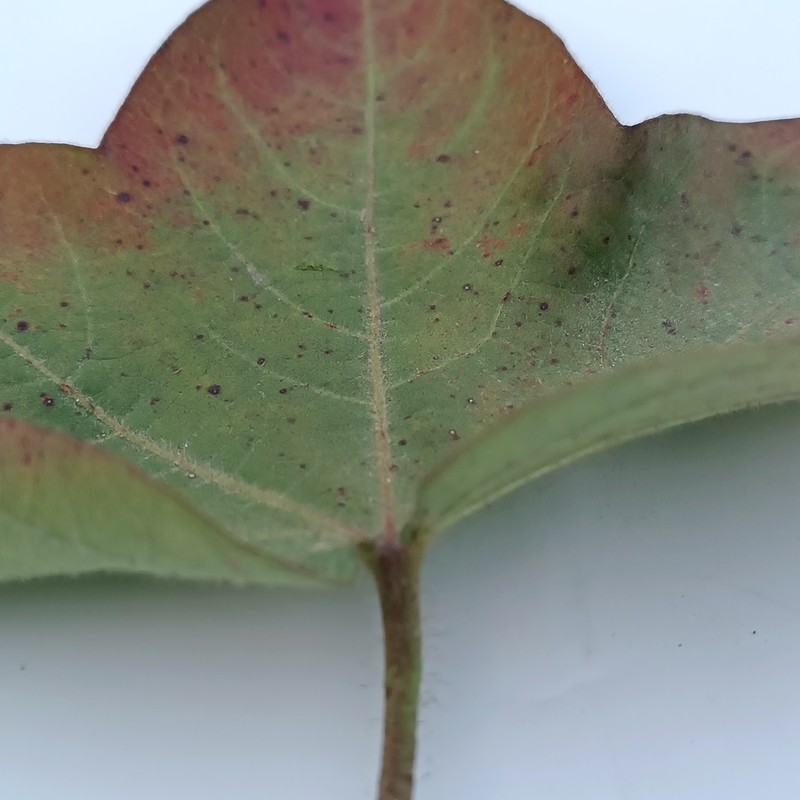
Label: Leaf Redding